HPV-positive oropharyngeal cancer

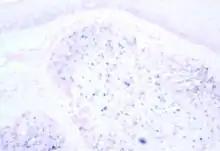
Microscope image of tumour showing HPV positivity by in situ hybridization

Human papillomavirus-positive oropharyngeal cancer (HPV-positive OPC or HPV+OPC), is a cancer (squamous cell carcinoma) of the throat caused by the human papillomavirus type 16 virus (HPV16). In the past, cancer of the oropharynx (throat) was associated with the use of alcohol or tobacco or both, but the majority of cases are now associated with the HPV virus, acquired by having oral contact with the genitals (oral-genital sex) of a person who has a genital HPV infection. Risk factors include having a large number of sexual partners, a history of oral-genital sex or anal–oral sex, having a female partner with a history of either an abnormal Pap smear or cervical dysplasia, having chronic periodontitis, and, among men, younger age at first intercourse and a history of genital warts. HPV-positive OPC is considered a separate disease